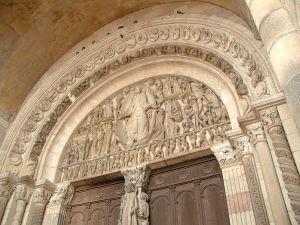
Parmi les 576 communes du département français de Saône-et-Loire, plus de 300 possèdent une construction ecclésiastique de style roman.
Autun est une commune française du département de Saône-et-Loire en région Bourgogne-Franche-Comté, située dans le parc naturel régional du Morvan.